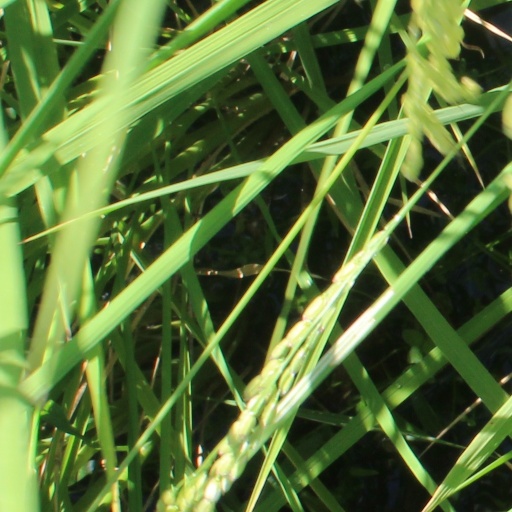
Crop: rice